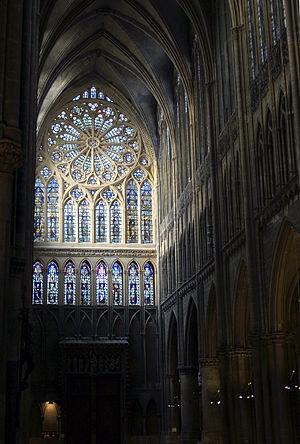
Verrière occidentale de la cathédrale de Metz (1380-1392)
Hermann de Münster est un maître-verrier allemand, originaire de Westphalie.
La cathédrale Saint-Étienne de Metz est la cathédrale catholique du diocèse de Metz, dans le département français de la Moselle en région Grand Est.
Metz [mɛs] est une commune française située dans le département de la Moselle, en Lorraine. Préfecture de département, elle fait partie, depuis le 1ᵉʳ janvier 2016, de la région administrative Grand Est, dont elle accueille les assemblées plénières. Metz et ses alentours, qui faisaient partie des Trois-Évêchés de 1552 à 1790, se trouvaient enclavés entre la Lorraine ducale et le duché de Bar jusqu'en 1766. Par ailleurs, la ville a été de 1974 à 2015 le chef-lieu de la région de Lorraine.